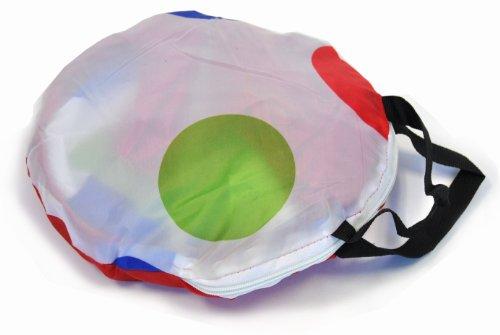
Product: eWonderWorld 40” Polka Dot Kids Pop Up Ball Pit Portable Play Area Hexagon Playpen with Carrying Bag
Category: Toys & Games | Sports & Outdoor Play | Play Tents & Tunnels
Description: Play balls or mats are NOT included, but we recommend 600 play balls to turn this playpen into a fun ball pit.
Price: $10.99
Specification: ProductDimensions:40x40x15inches|ItemWeight:6.4ounces|ShippingWeight:6.4ounces(Viewshippingratesandpolicies)|DomesticShipping:ItemcanbeshippedwithinU.S.|InternationalShipping:ThisitemcanbeshippedtoselectcountriesoutsideoftheU.S.LearnMore|ASIN:B00FN6J2LO|Itemmodelnumber:CT-422-1|Manufacturerrecommendedage:36months-12years